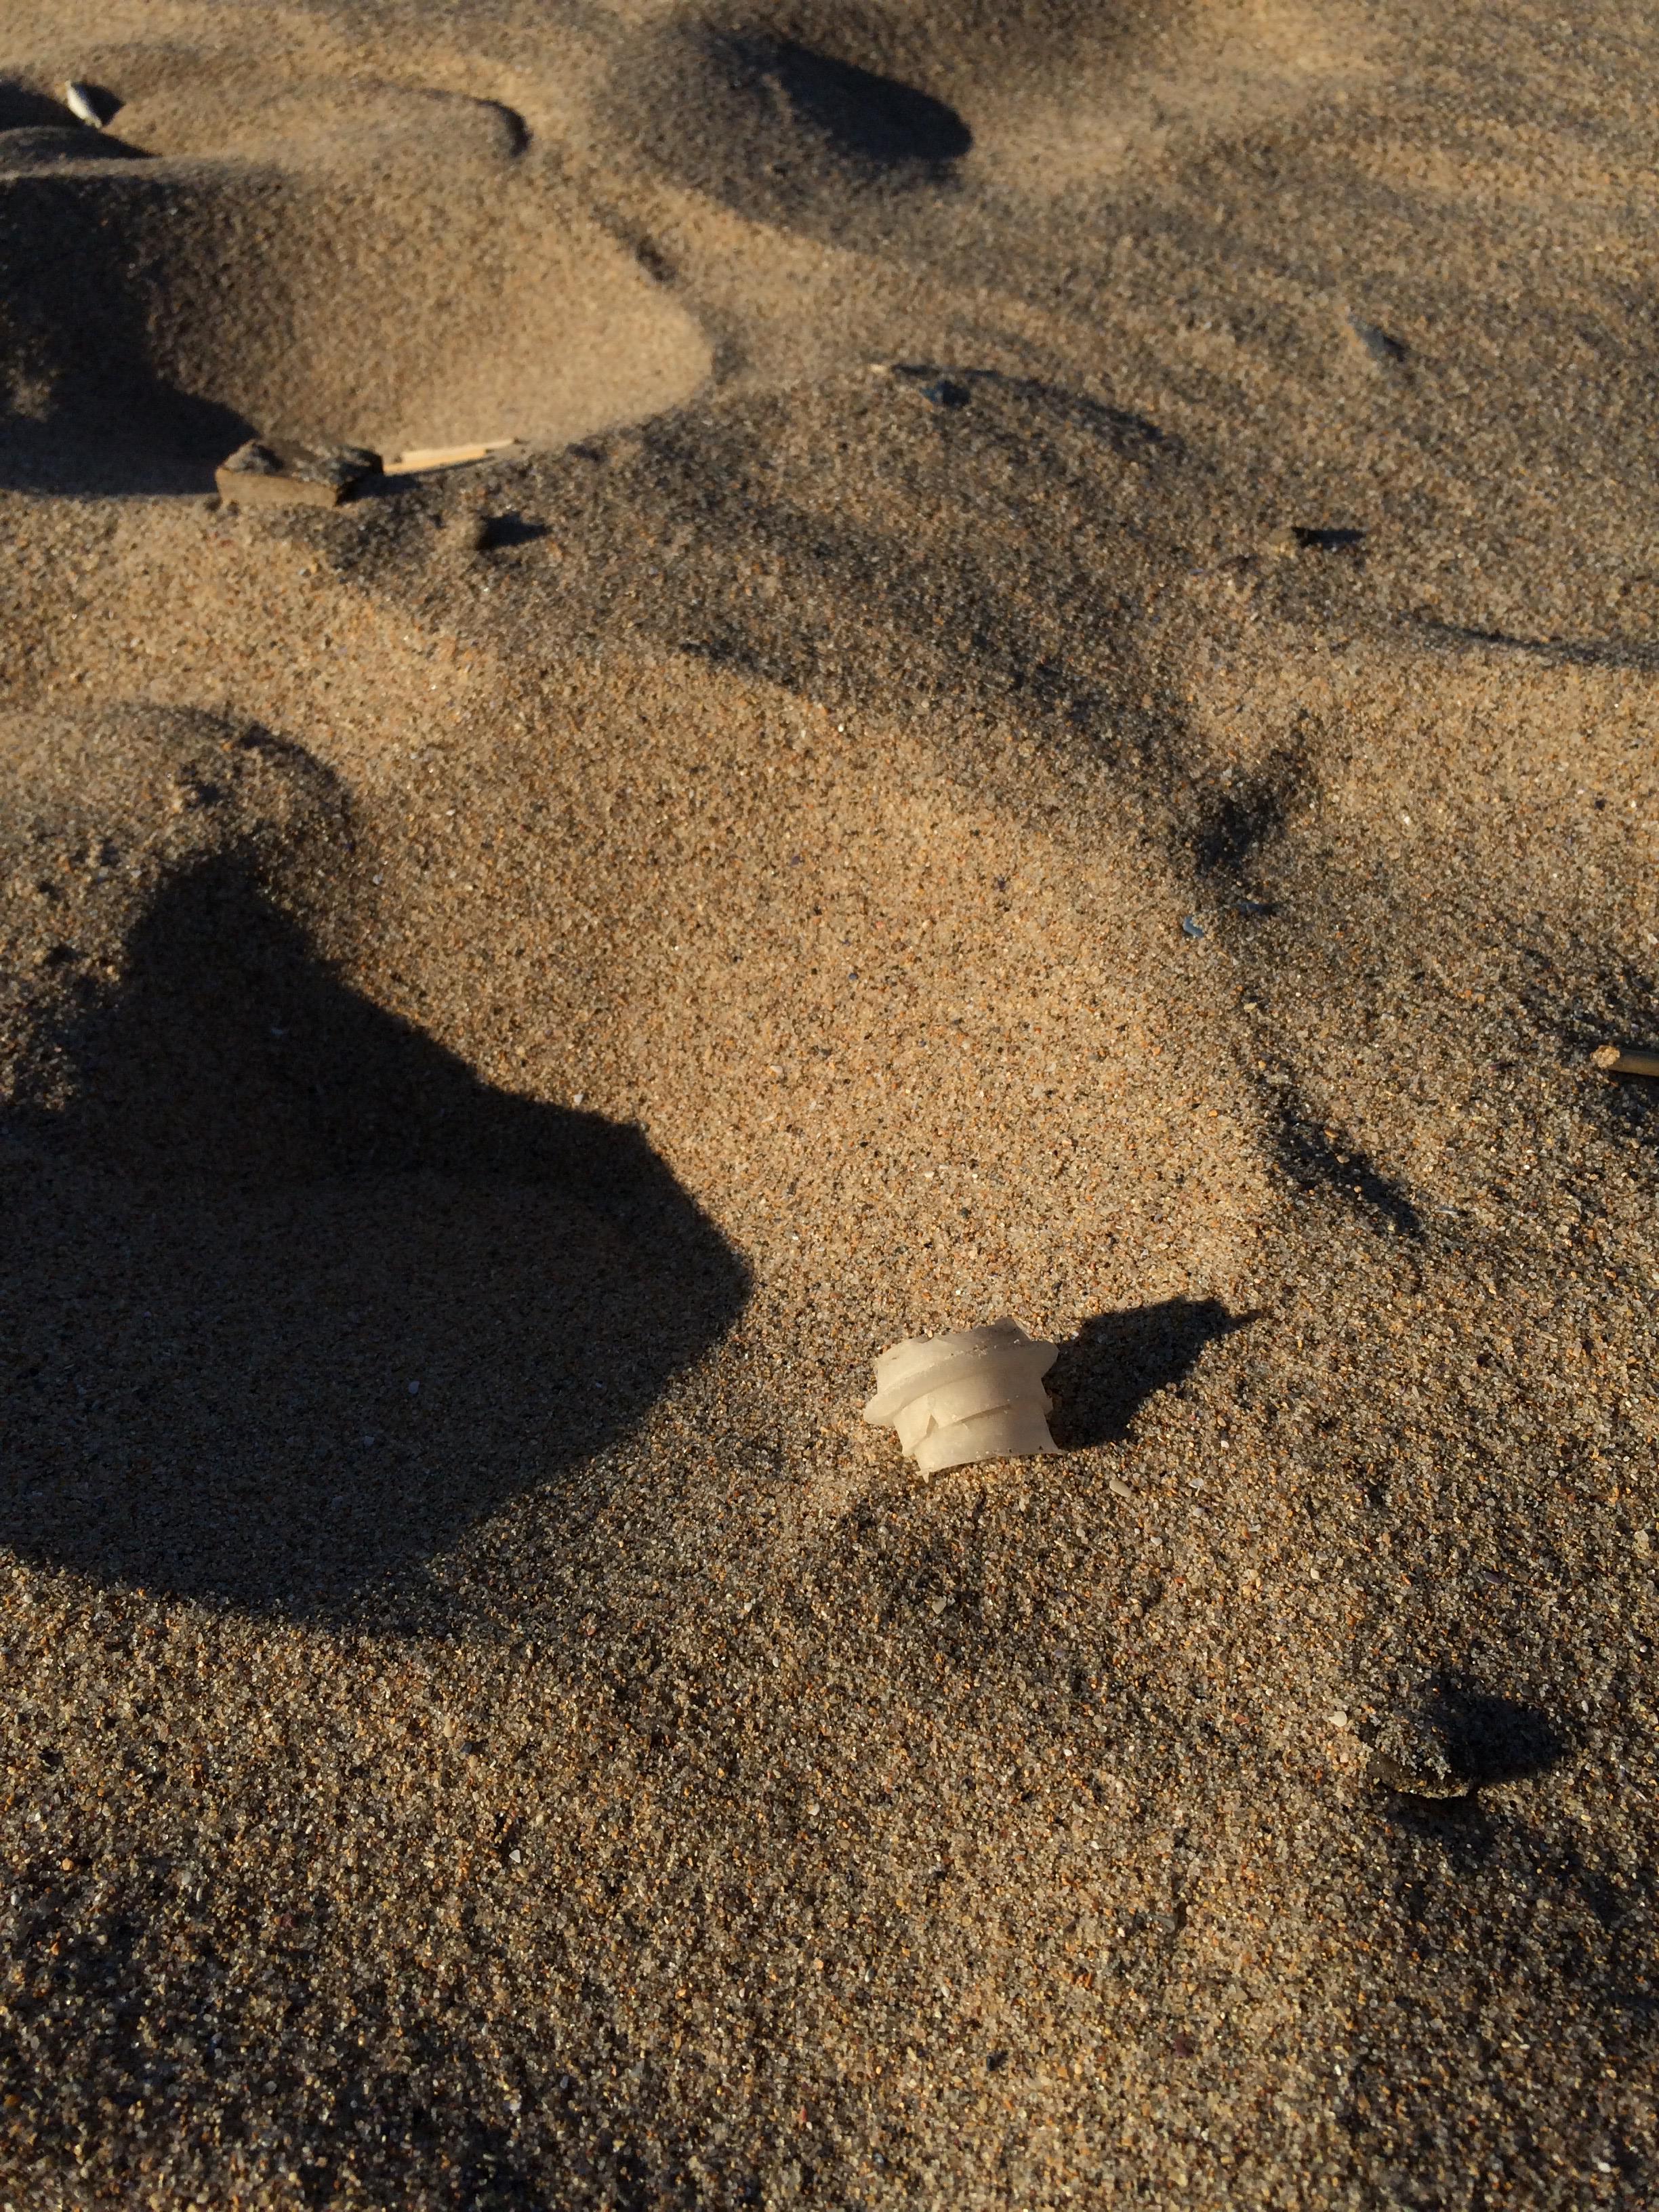
Object: Other plastic (Other plastic)